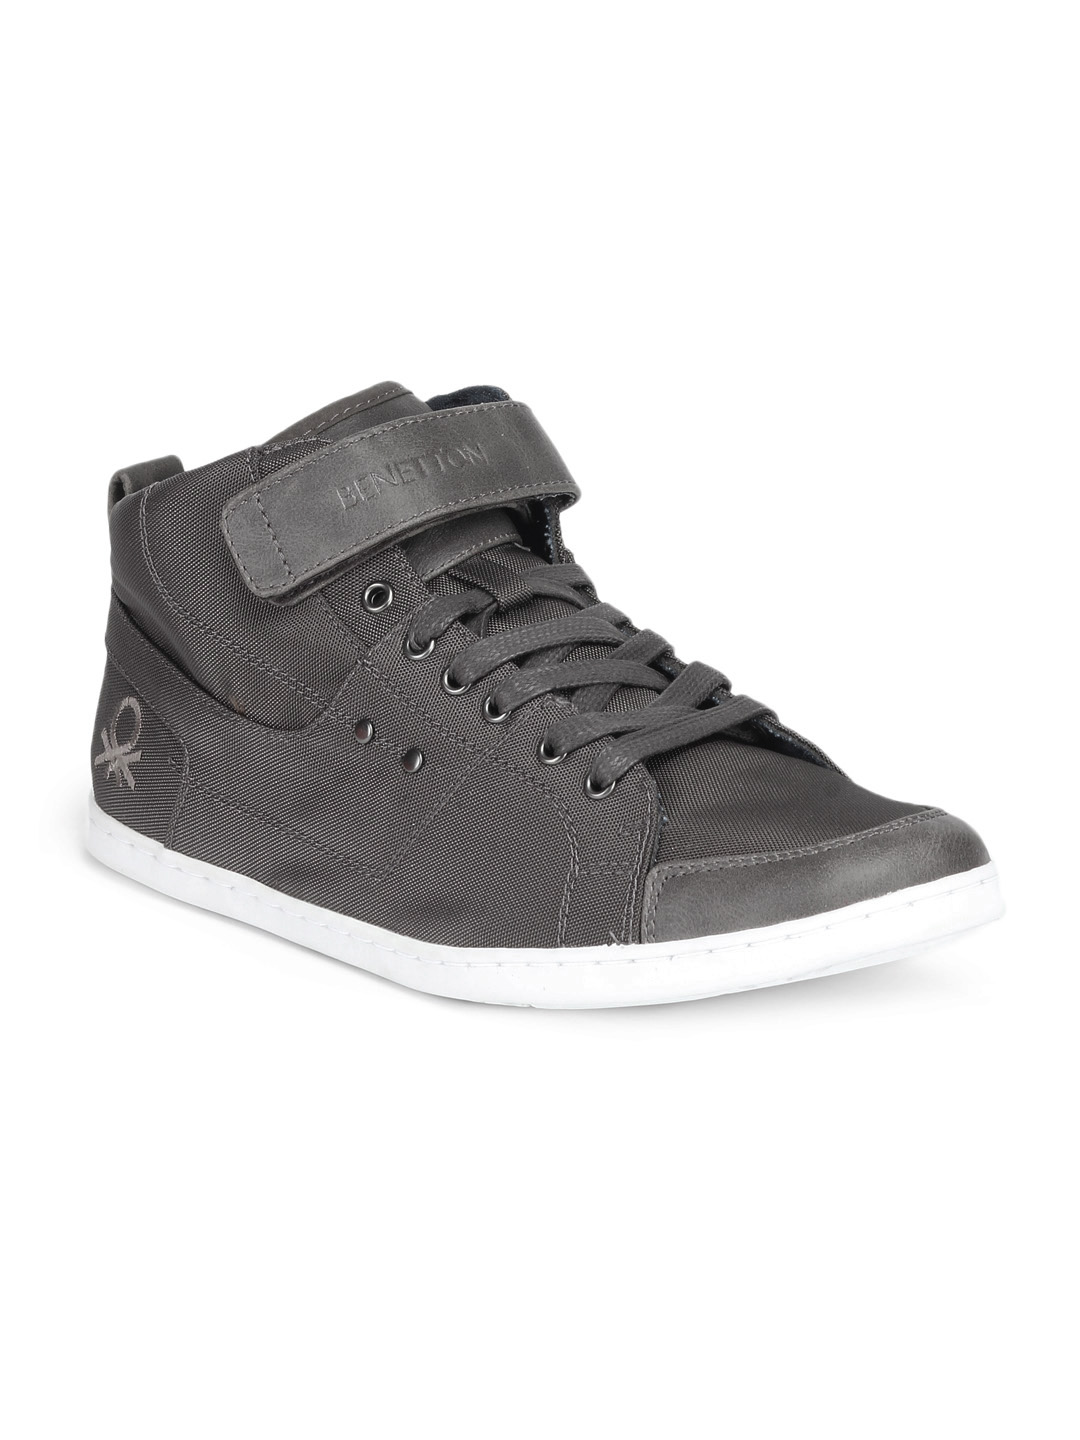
United Colors Of Benetton Men Grey Shoes
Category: Footwear / Shoes / Casual Shoes
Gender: Men
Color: Grey
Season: Summer 2012
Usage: Casual